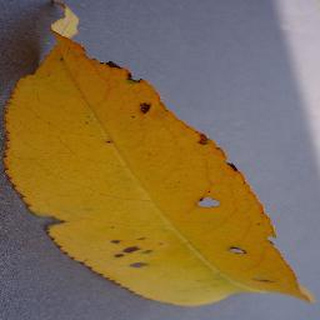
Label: peach_bacterial_spot